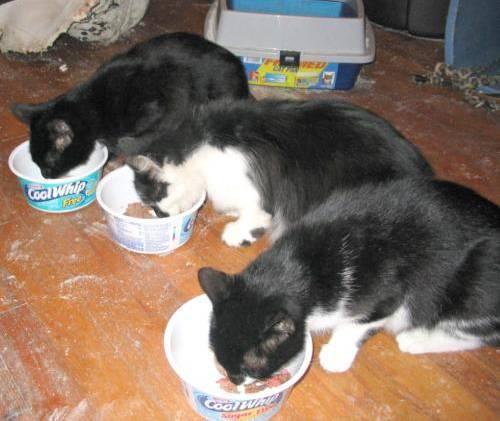
cat